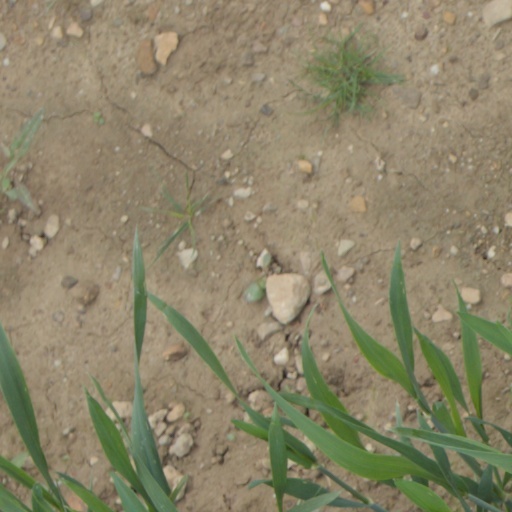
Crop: wheat